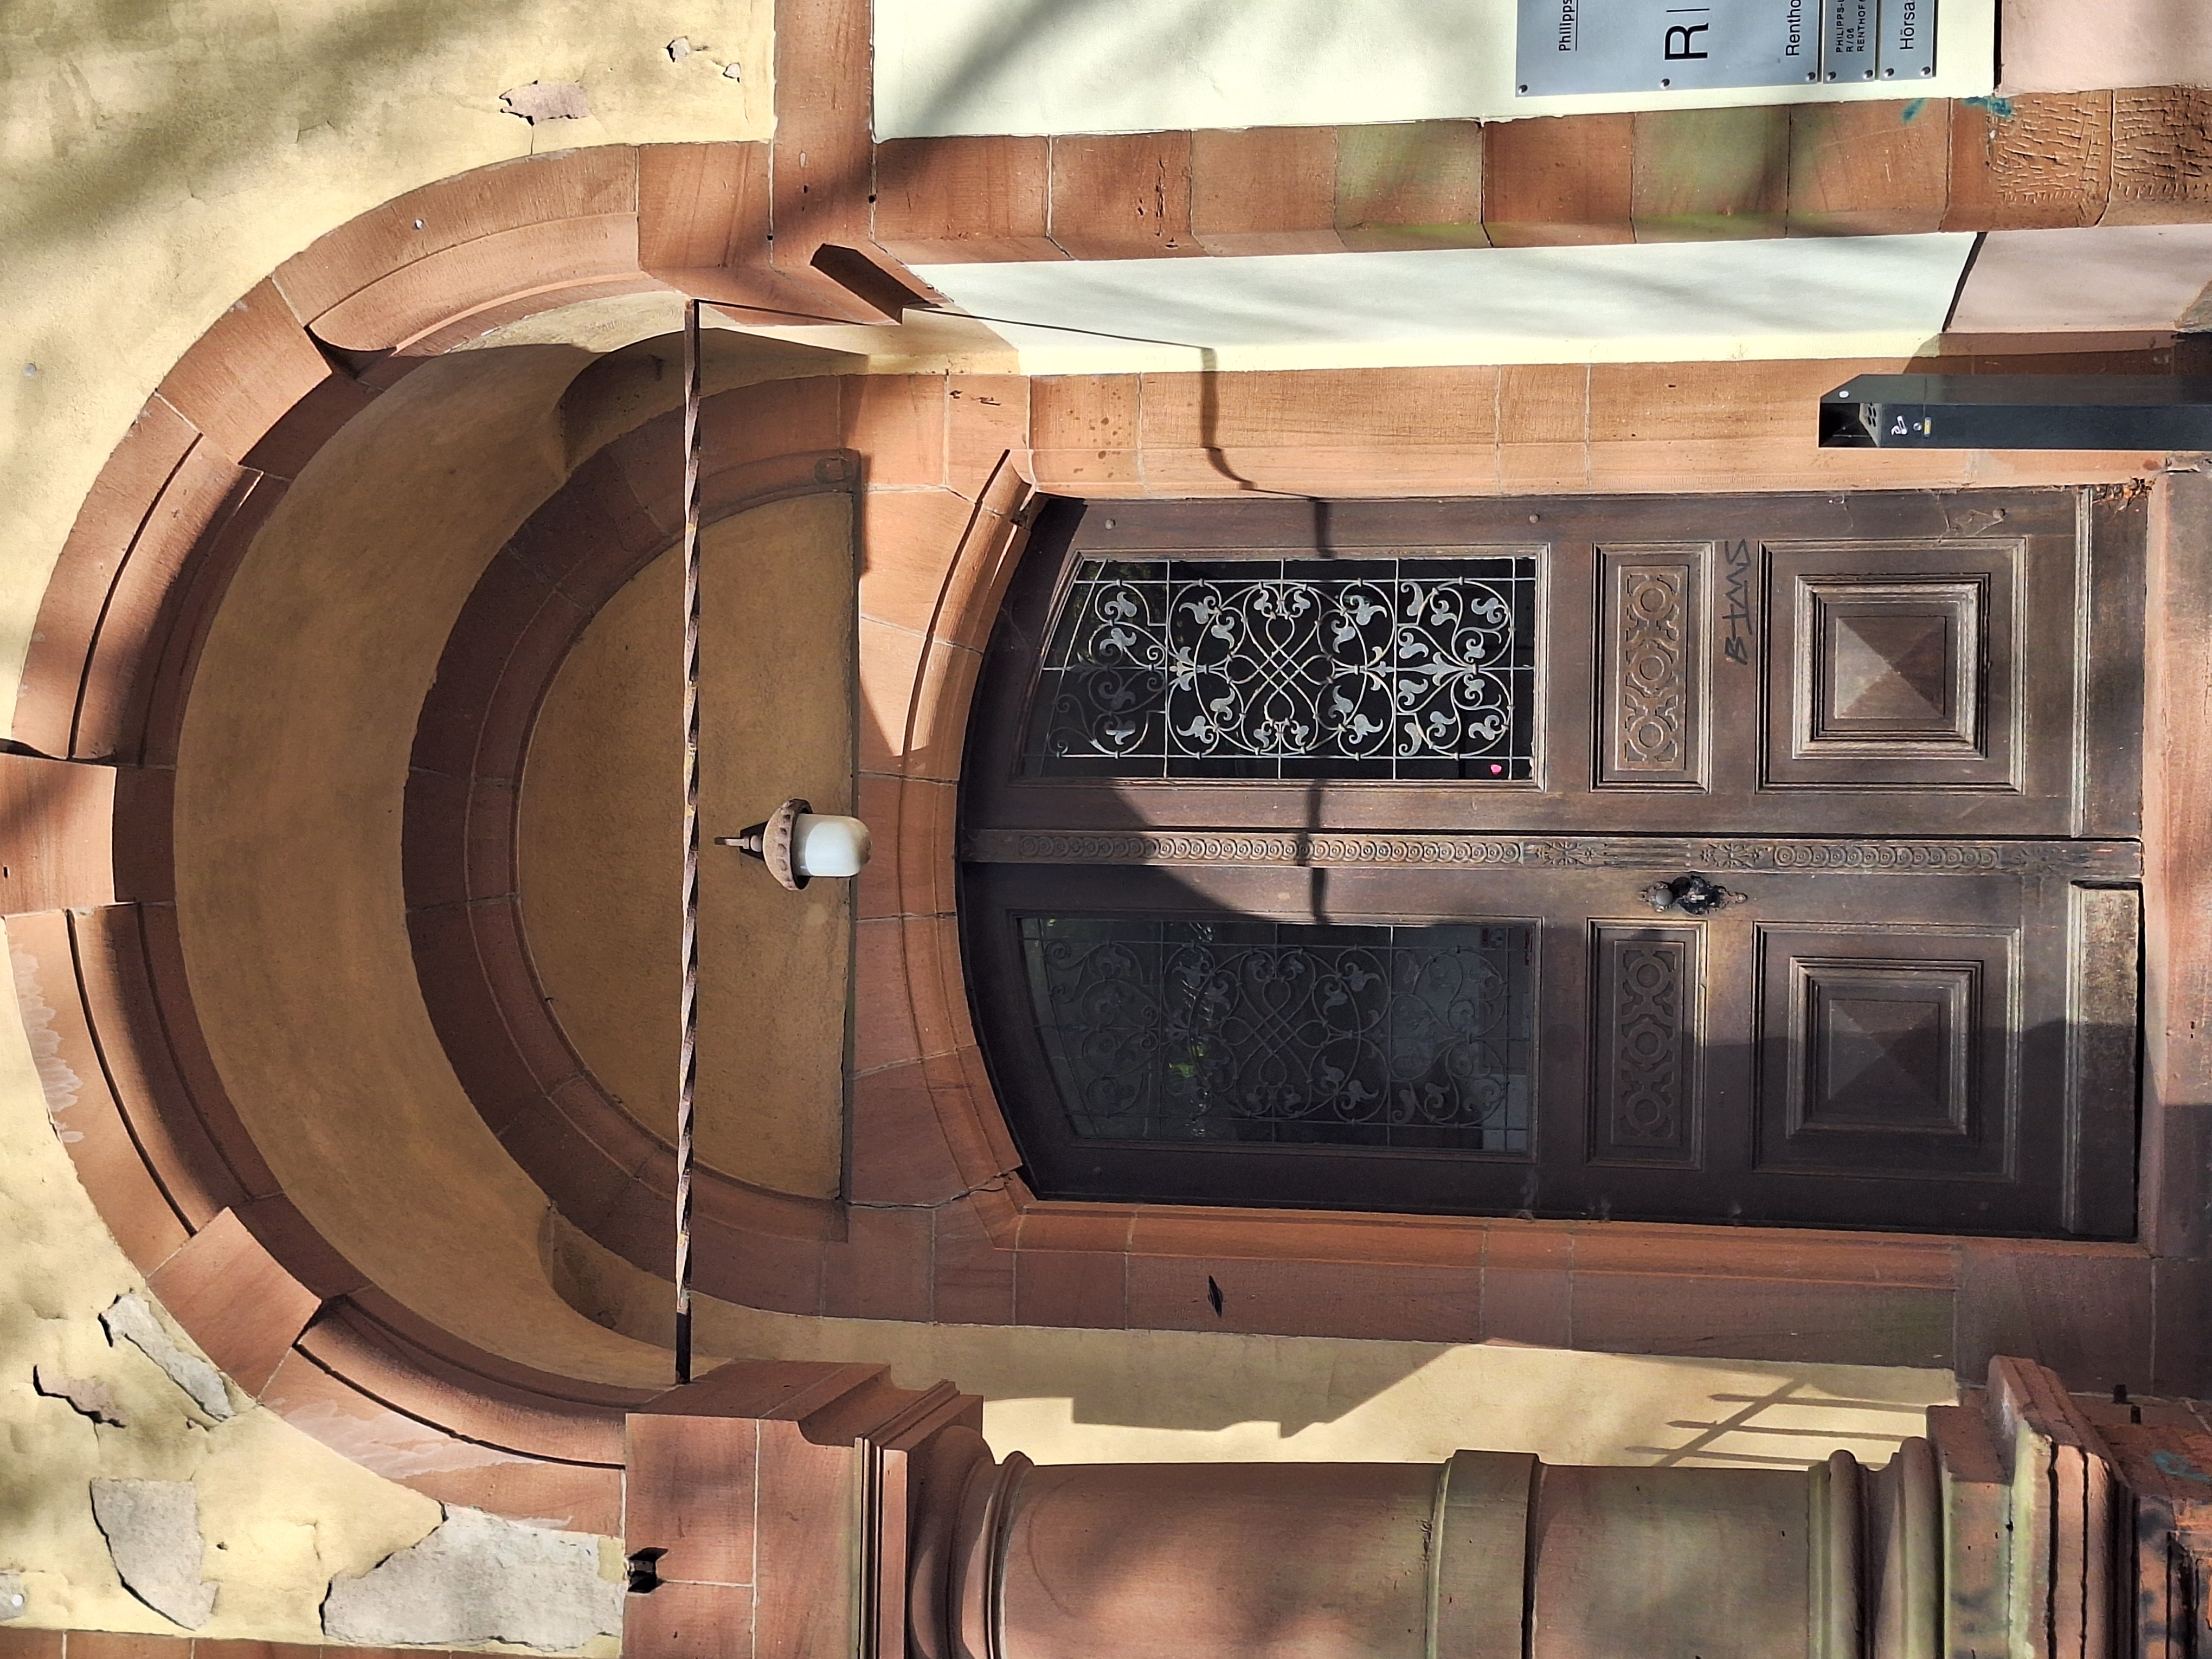
Building: Renthof 6